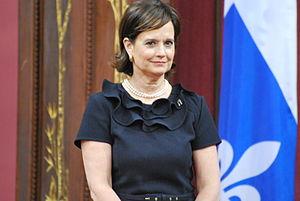
Cérémonie de remise de l'ordre national du Québec 2013.
Hélène L. Blouin Desmarais, née en 1965, est une femme d'affaires canadienne. Elle est présidente du conseil d'administration de HEC Montréal depuis 2003.